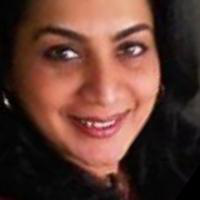
Age group: age 31-40